Electroencephalography

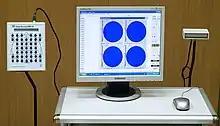
Computer electroencephalograph "Neurovisor-BMM 40" produced and offered in Russia

In conventional scalp EEG, the recording is obtained by placing electrodes on the scalp with a conductive gel or paste, usually after preparing the scalp area by light abrasion to reduce impedance due to dead skin cells. Many systems typically use electrodes, each of which is attached to an individual wire. Some systems use caps or nets into which electrodes are embedded; this is particularly common when high-density arrays of electrodes are needed.